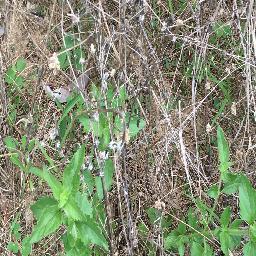
Label: siam_weed